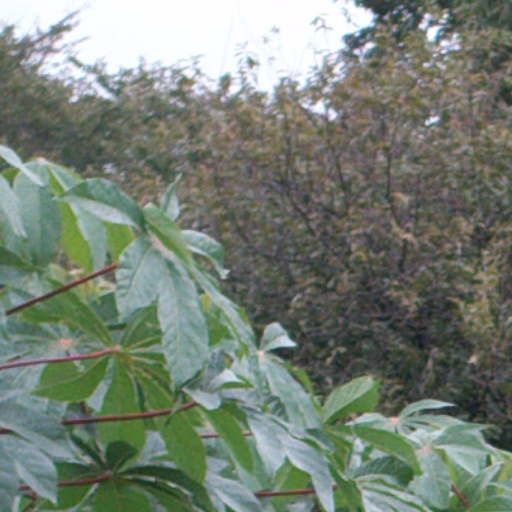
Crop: cassava